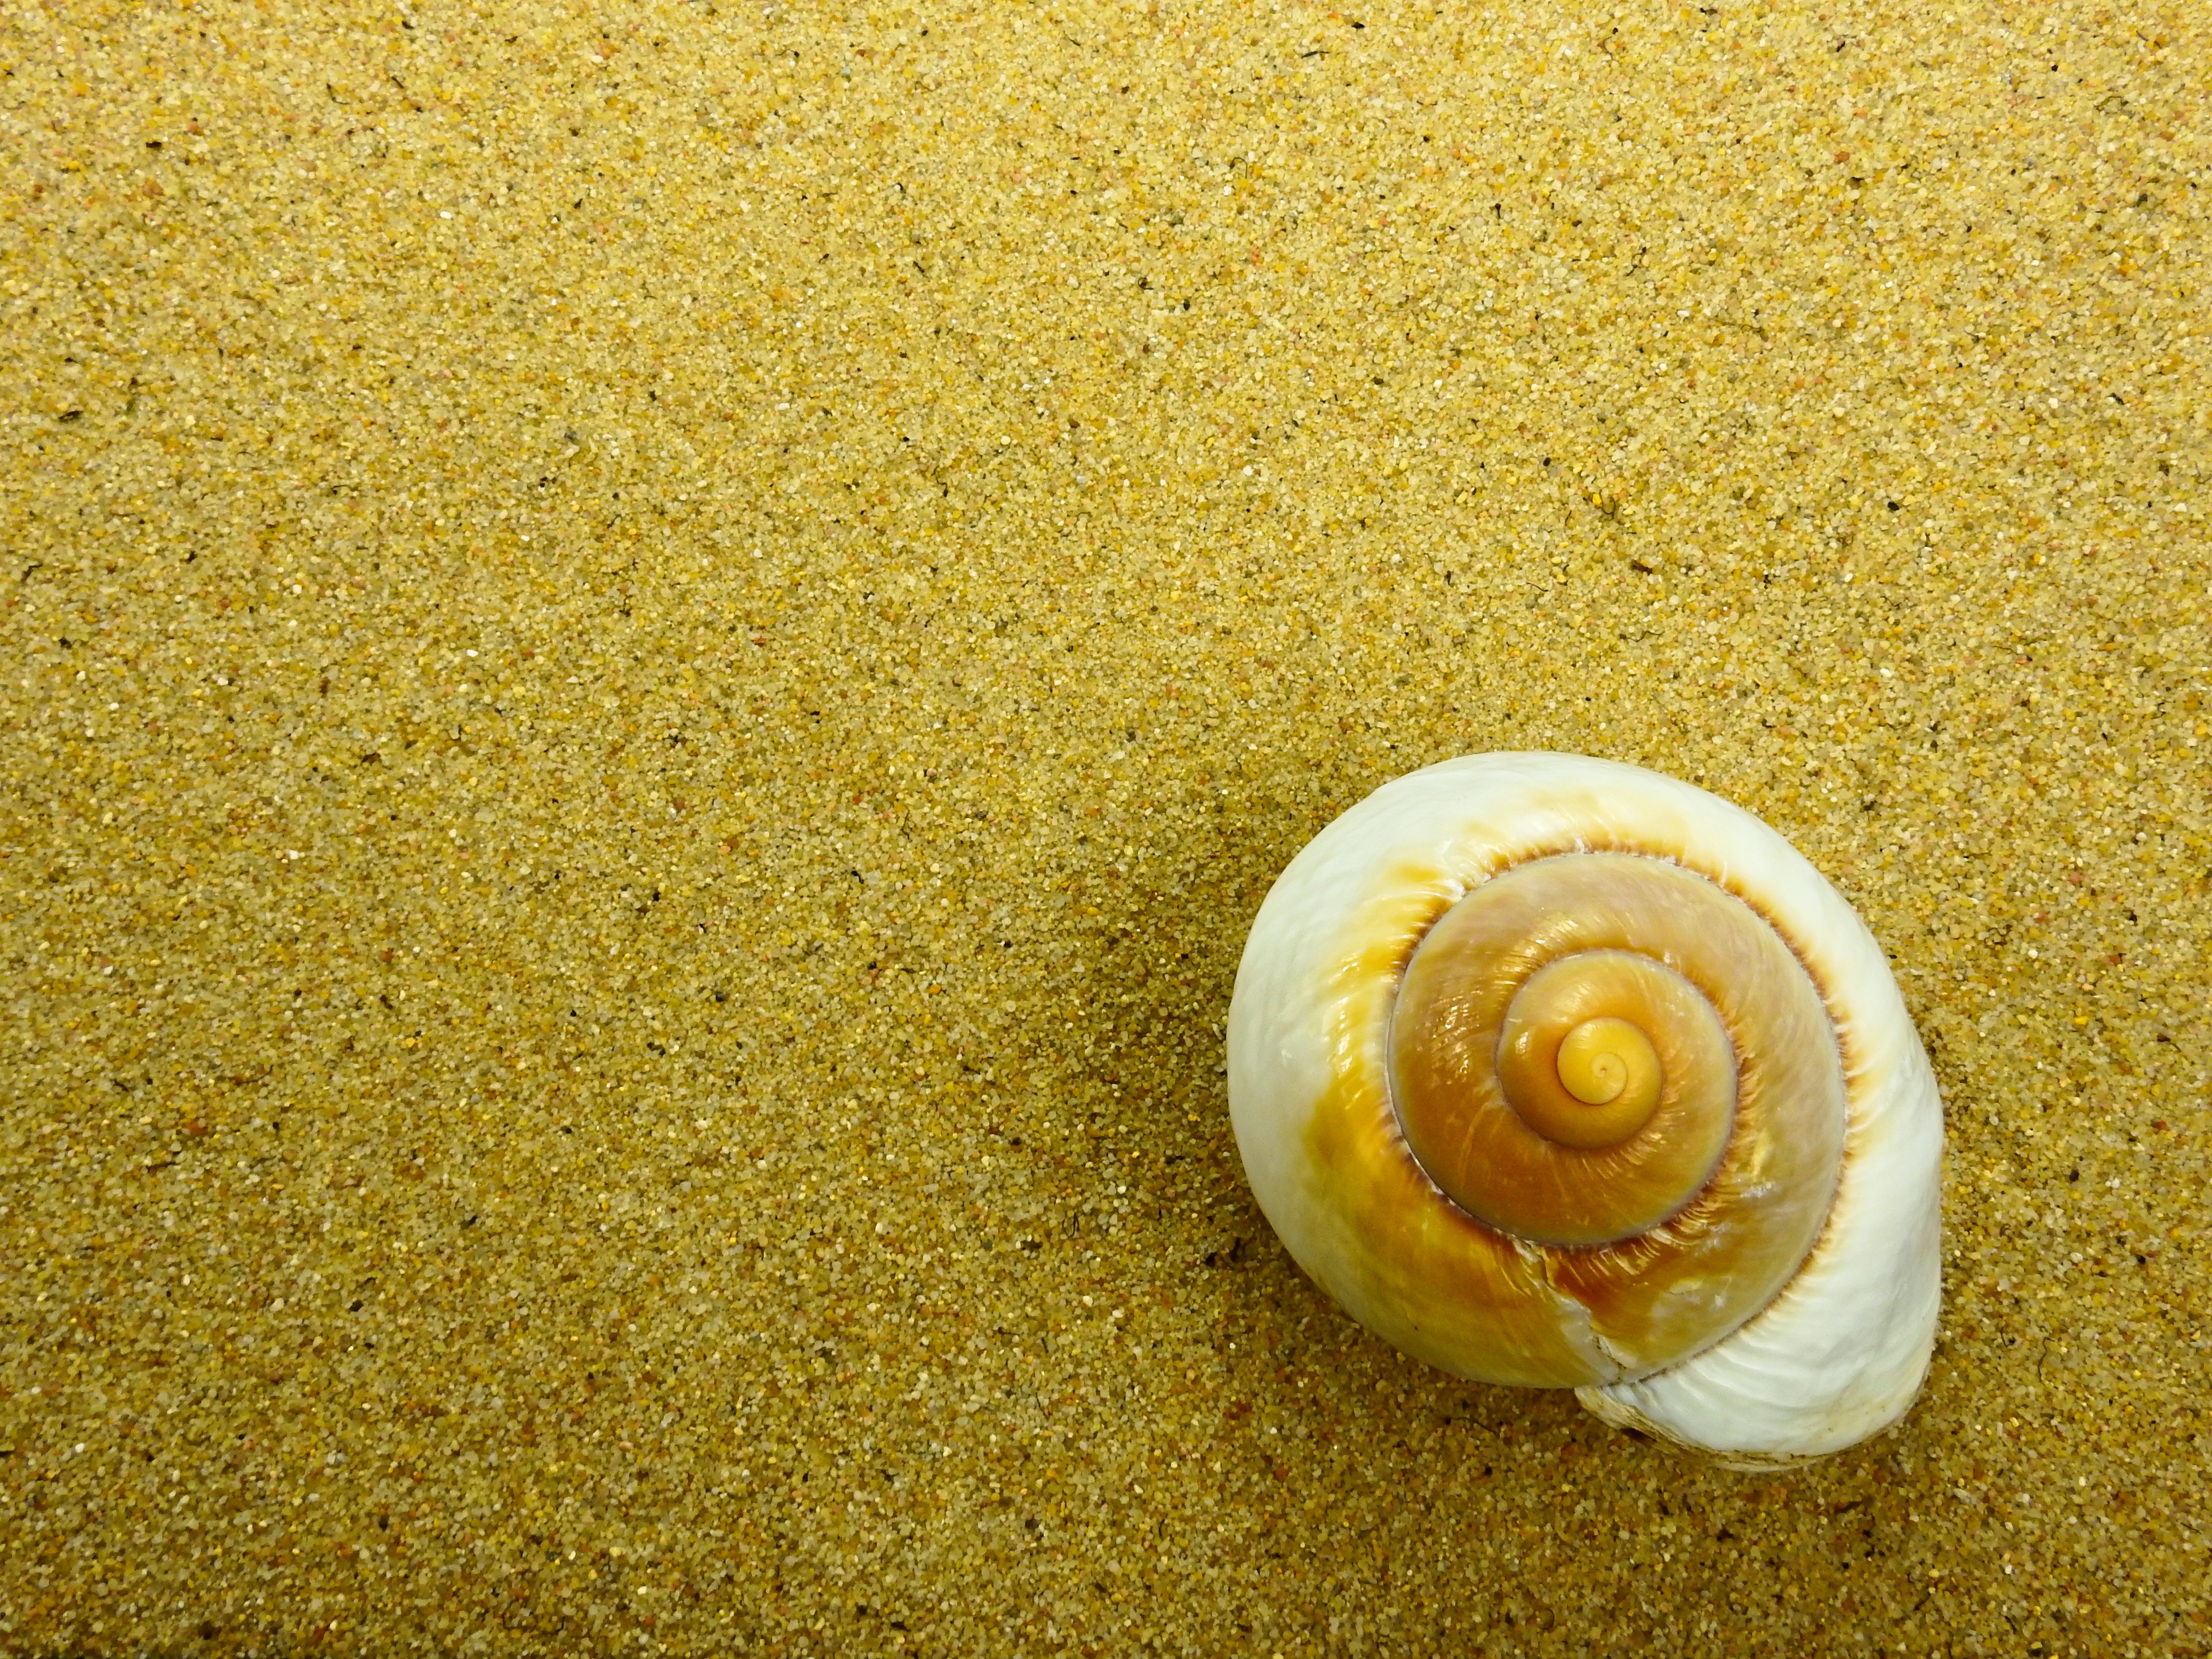
beach, sea, nature, sand, summer, holiday, yellow, material, map, shell, invertebrate, seashell, snail, background, postcard, greeting card, recovery, macro photography, sea snail, snails and slugs